2015 Ocotlán ambush

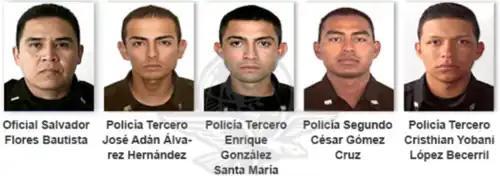
Sketch of the National Gendarmarie officers killed in the attack

On 24March 2015, the Government of Jalisco discussed the possibility of taking over government functions in Ocotlán and disarming the Ocotlán Municipal Police; measures similar to those they had taken with the police forces of Cocula and Casimiro Castillo in December 2014. In an interview with the press, Gutiérrez de Velasco stated they were investigating possible links between local officials and organized crime, but was unable to give them more details on the case. He stated that they were working with the federal government on any measures to be taken. However, consideration of taking over the public security functions in Ocotlán began months prior to the ambush. Since 2014, Jalisco's State Public Security Council (Spanish: "Consejo Estatal de Seguridad Pública", CESP) had identified two policemen in Ocotlán, out of the 1,324 registered officers, as "high risk" employees who it was thought likely that they had colluded with organized crime groups.